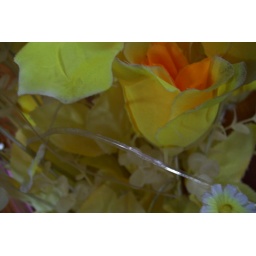
a flower in home center table